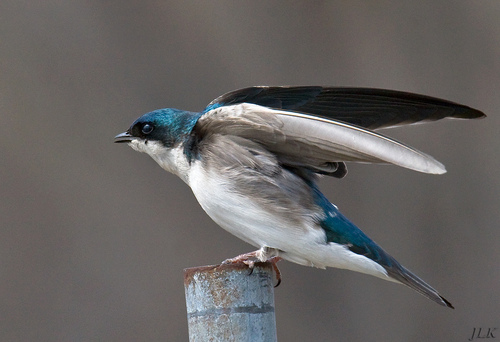
the bird has small beak when compared to its body, it has white throat, breast and belly, and blue crown and nape.
this bird is white, blue and black in color with a tiny black beak and black eye ring.
this colorful bird has a blue head, nape, back, and rump, black and white wings, grey on its side, and white on its breast, belly and vent.
this colorful bird has a blue crown and back, yet it's chest is a creamy white.
this bird has a teal stripe from the crown of it's head, down its back, ending on the upper coverts which is made more striking by its bold black cheek patch.
this bird is white with blue and has a very short beak.
this bird has wings that are grey and black and has a blue crowna very small bird with a white belly and a blue head.
this bird is grey with white and has a very short beak.
this bird is white underneath from vent to throat including underwing, its upper body is an iridescent blue with some brown on the wing tops and it has a short conical bill.
Species: Tree Swallow